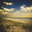
Label: cloud